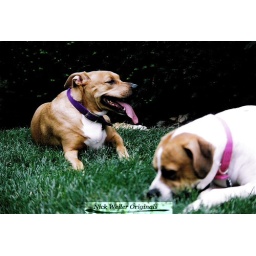
Big Tongue, two dogs laying in grass, boxers, pitbull mix, boxer mix, red dog, white chest, brown and white dog, pink collar,